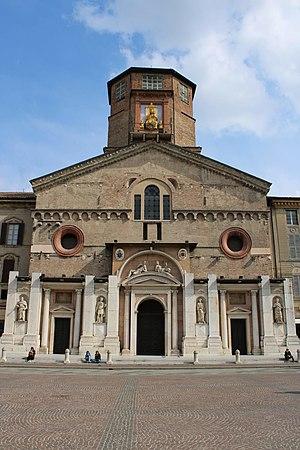
La cathédrale de Reggio d'Émilie est la cathédrale de Reggio d'Émilie, en Italie, siège du diocèse de Reggio d'Émilie-Guastalla.